Frances Hawks Cameron Burnett

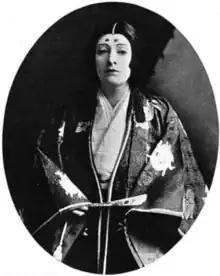
Frances Hawks Cameron Burnett posing in a Japanese-inspired historical ensemble, from a 1921 publication

Frances Hawks Cameron Burnett (February 6, 1884 – October 10, 1957) was an American socialite and political hostess. While in Japan as a diplomat's wife, she helped to organize the Japan Humane Society and was active in supporting the Boy Scouts of Japan. She was also the first foreigner to take honors in an annual Japanese poetry competition, when she placed fourth in 1921.